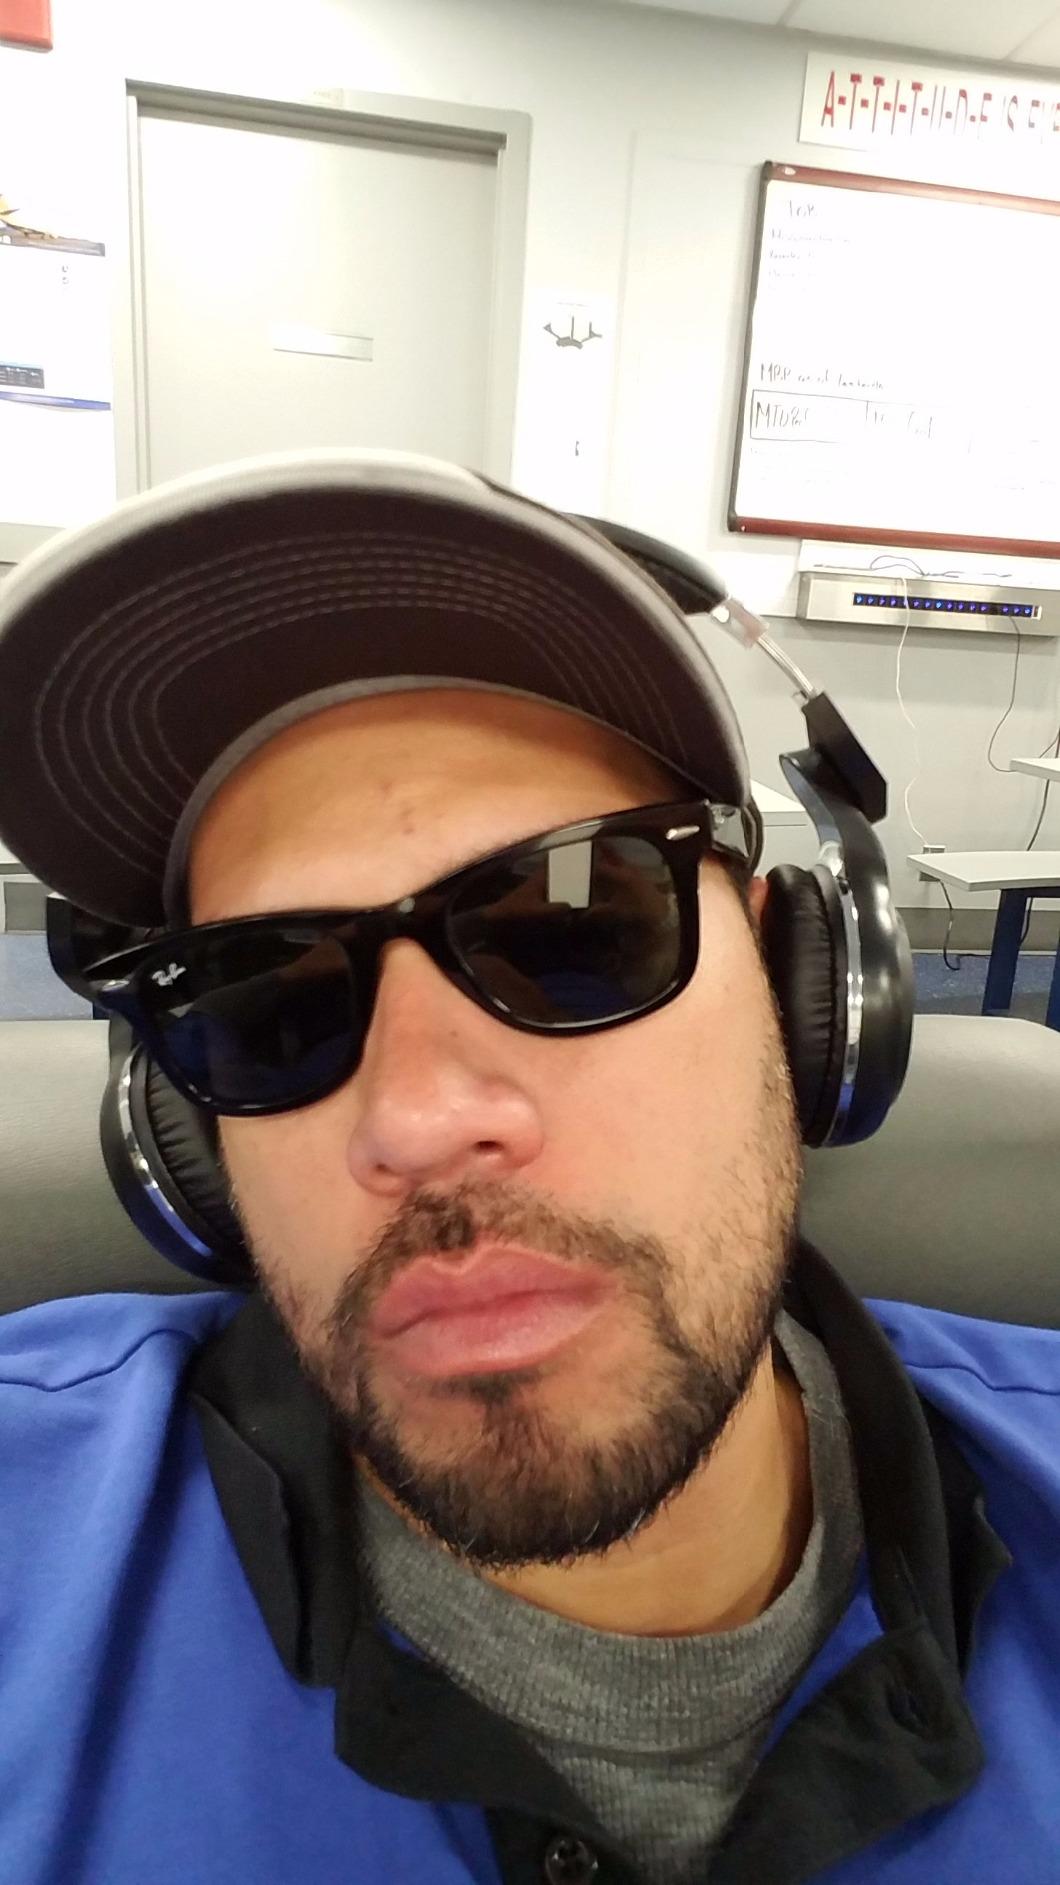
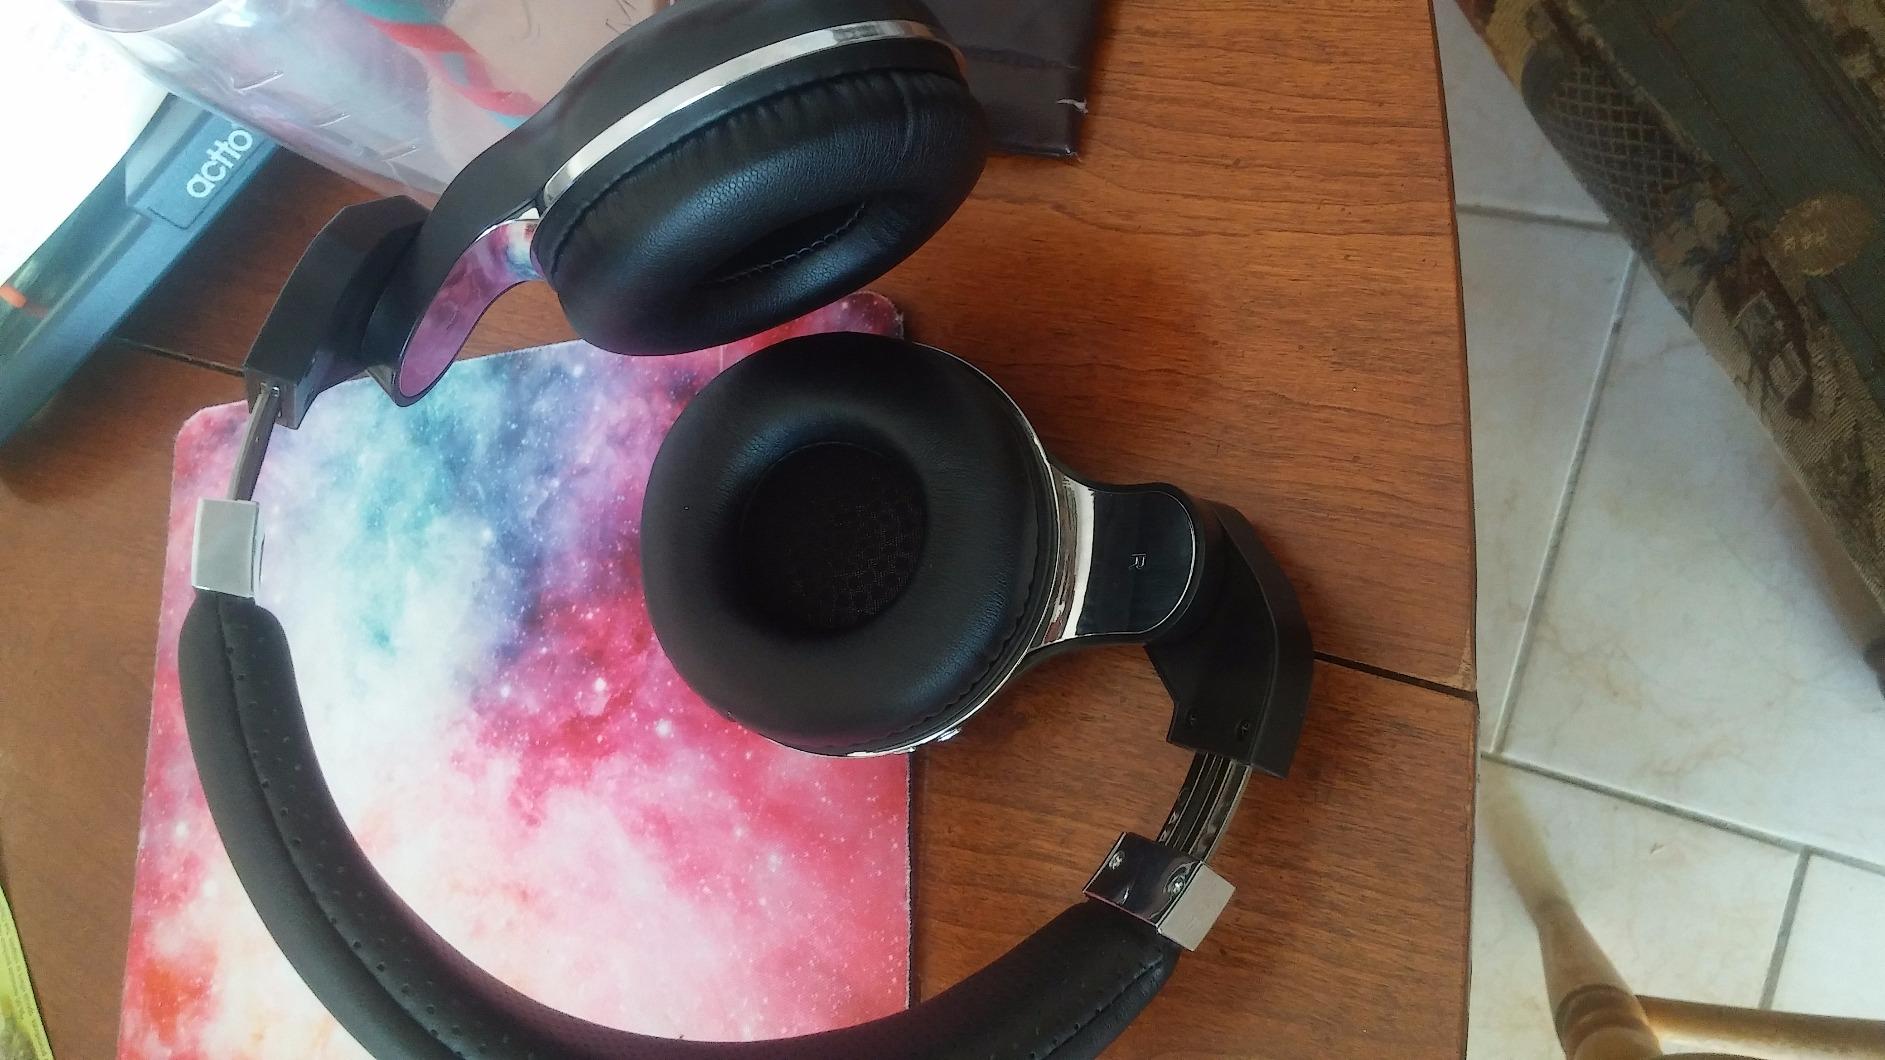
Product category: headphones
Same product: yes